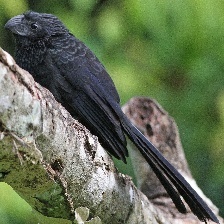
Species: GROVED BILLED ANI
Scientific name: CROTOPHAGA SULCIROSTRIS